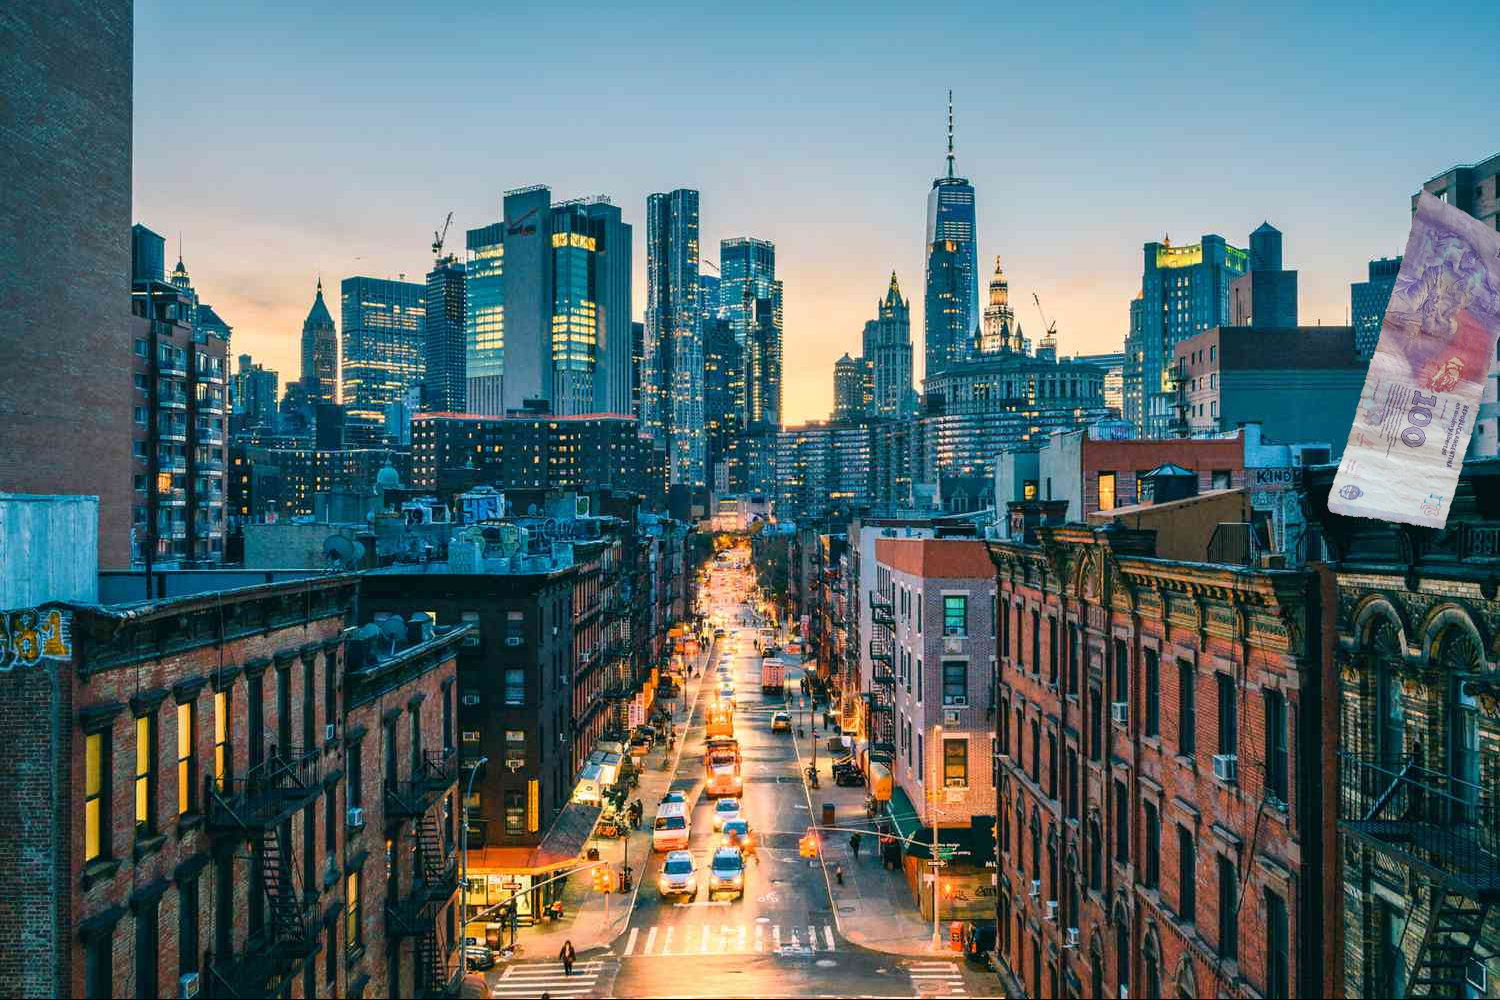
Denominación: 100